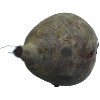
Label: Beetroot 1